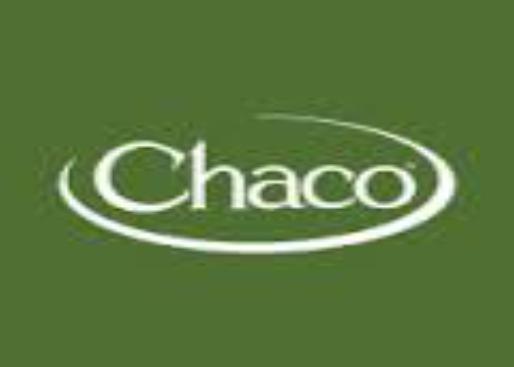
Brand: Chaco
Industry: Clothes